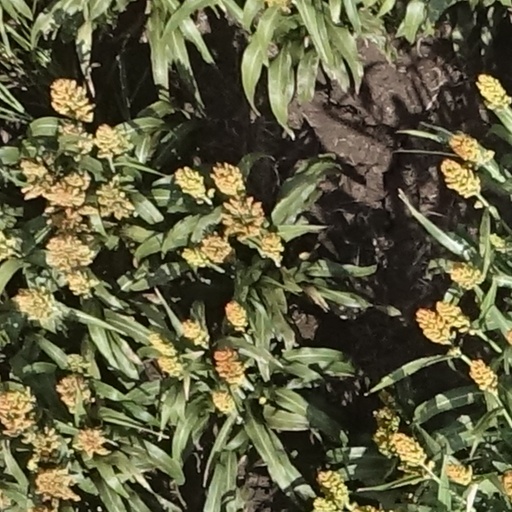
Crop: sorghum